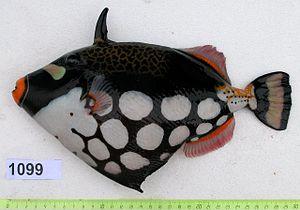
La biodiversité de la Nouvelle-Calédonie, un large groupe d'îles du Pacifique, est considérée comme la plus importante de la planète. L'île possède un niveau élevé d'endémisme, avec notamment beaucoup de plantes, d'insectes, d'oiseaux et de reptiles uniques. L'île n'a pas de mammifère à part des chauves-souris, et aucun amphibien. La biodiversité néocalédonienne est menacée par des espèces introduites, l'exploitation forestière, les incendies et le développement urbain et les gisements miniers. La Nouvelle-Calédonie a perdu de nombreuses espèces depuis que l'homme a posé le pied sur l'île, mais aucune ne s'est éteinte depuis le XVIᵉ siècle.
Balistoides conspicillum, ou communément nommé Baliste clown ou Baliste léopard, est une espèce de poissons marins démersale de la famille des Balistidae.